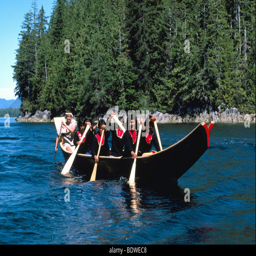
person canoeing in a traditional dugout canoe